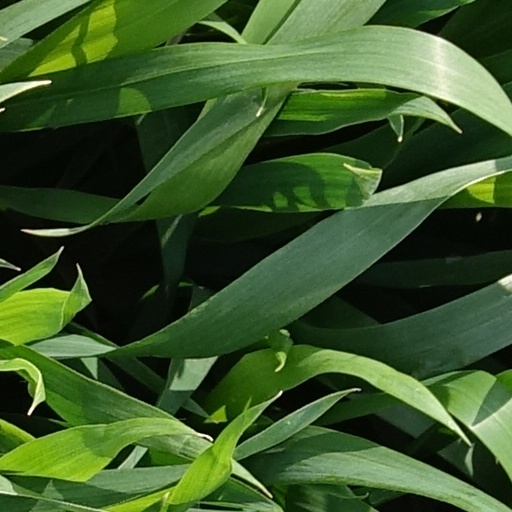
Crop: wheat